The Flats

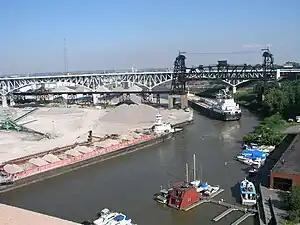
The Cuyahoga River and the industrial flats.

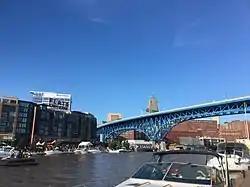
The Flats close to Jacobs Pavilion.

The Flats is a mixed-use industrial, recreational, entertainment, and residential area of the Cuyahoga Valley neighborhood of Cleveland, Ohio, U.S. The name reflects its low-lying topography on the banks of the Cuyahoga River.